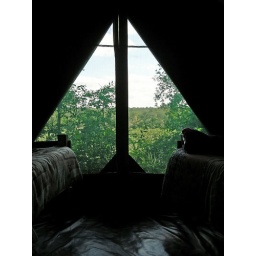
Moments later after dropping my bag in my tent i heard my first elephant